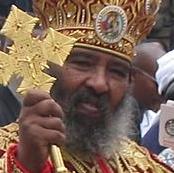
Age: 69